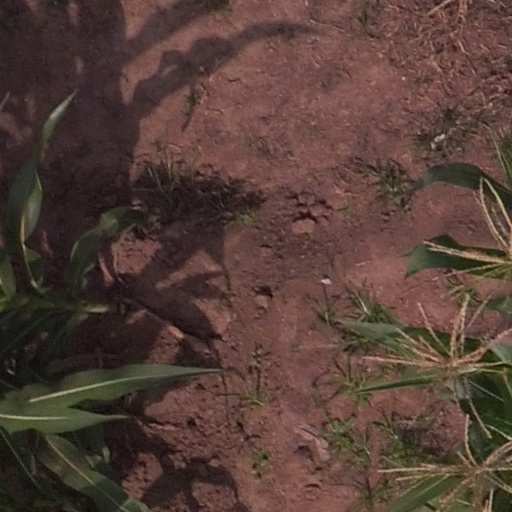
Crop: maize; corn